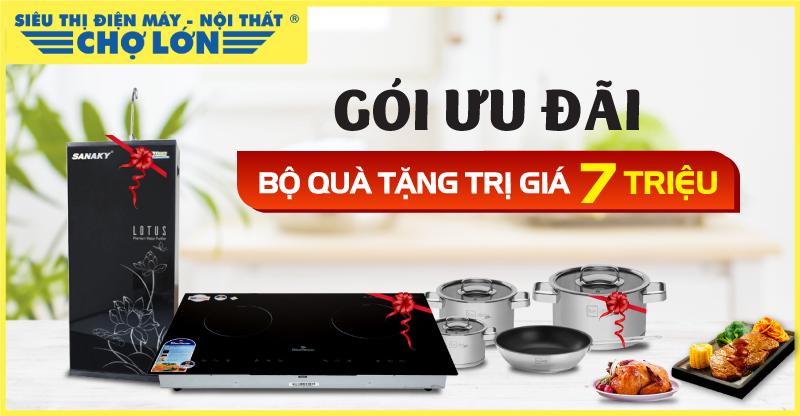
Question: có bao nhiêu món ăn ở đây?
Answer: có hai món ăn ở đây